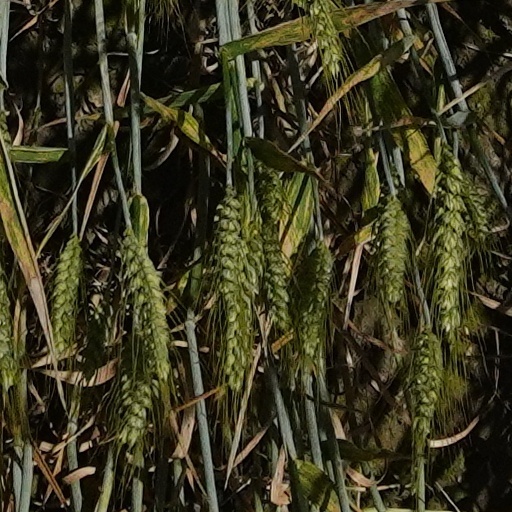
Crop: wheat